Health in Liberia

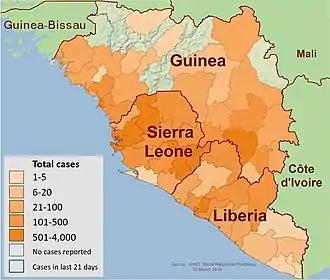
The presence of Ebola in Guinea, Liberia, and Sierra Leone as of 17 December 2014

Ebola virus is a highly contagious and deadly disease that affect the human lives. The disease can be transmitted from animals to humans and from humans-to-humans interactions.